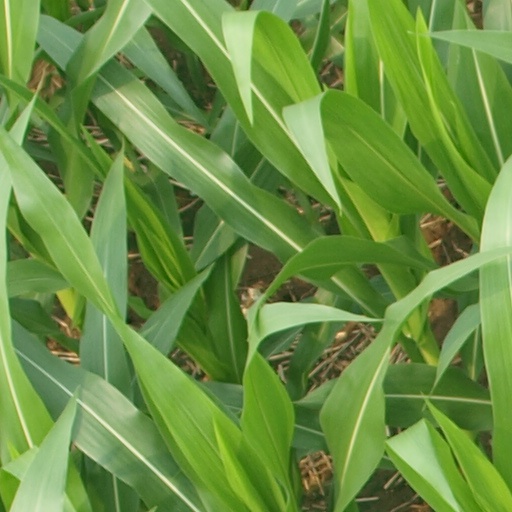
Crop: maize; corn